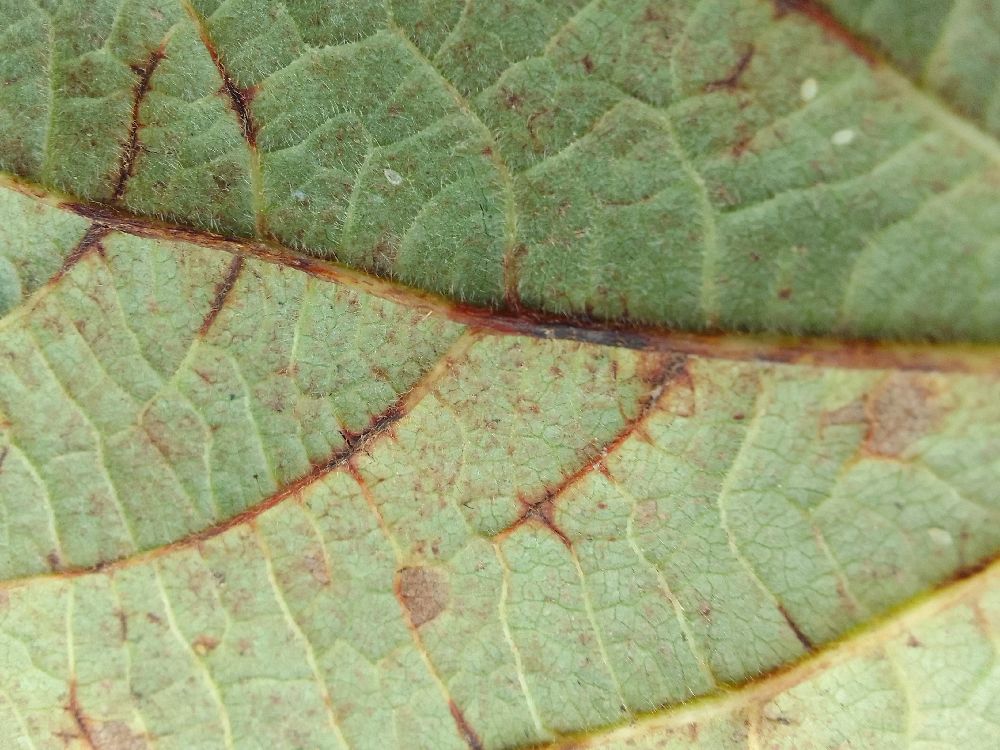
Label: anthracnose